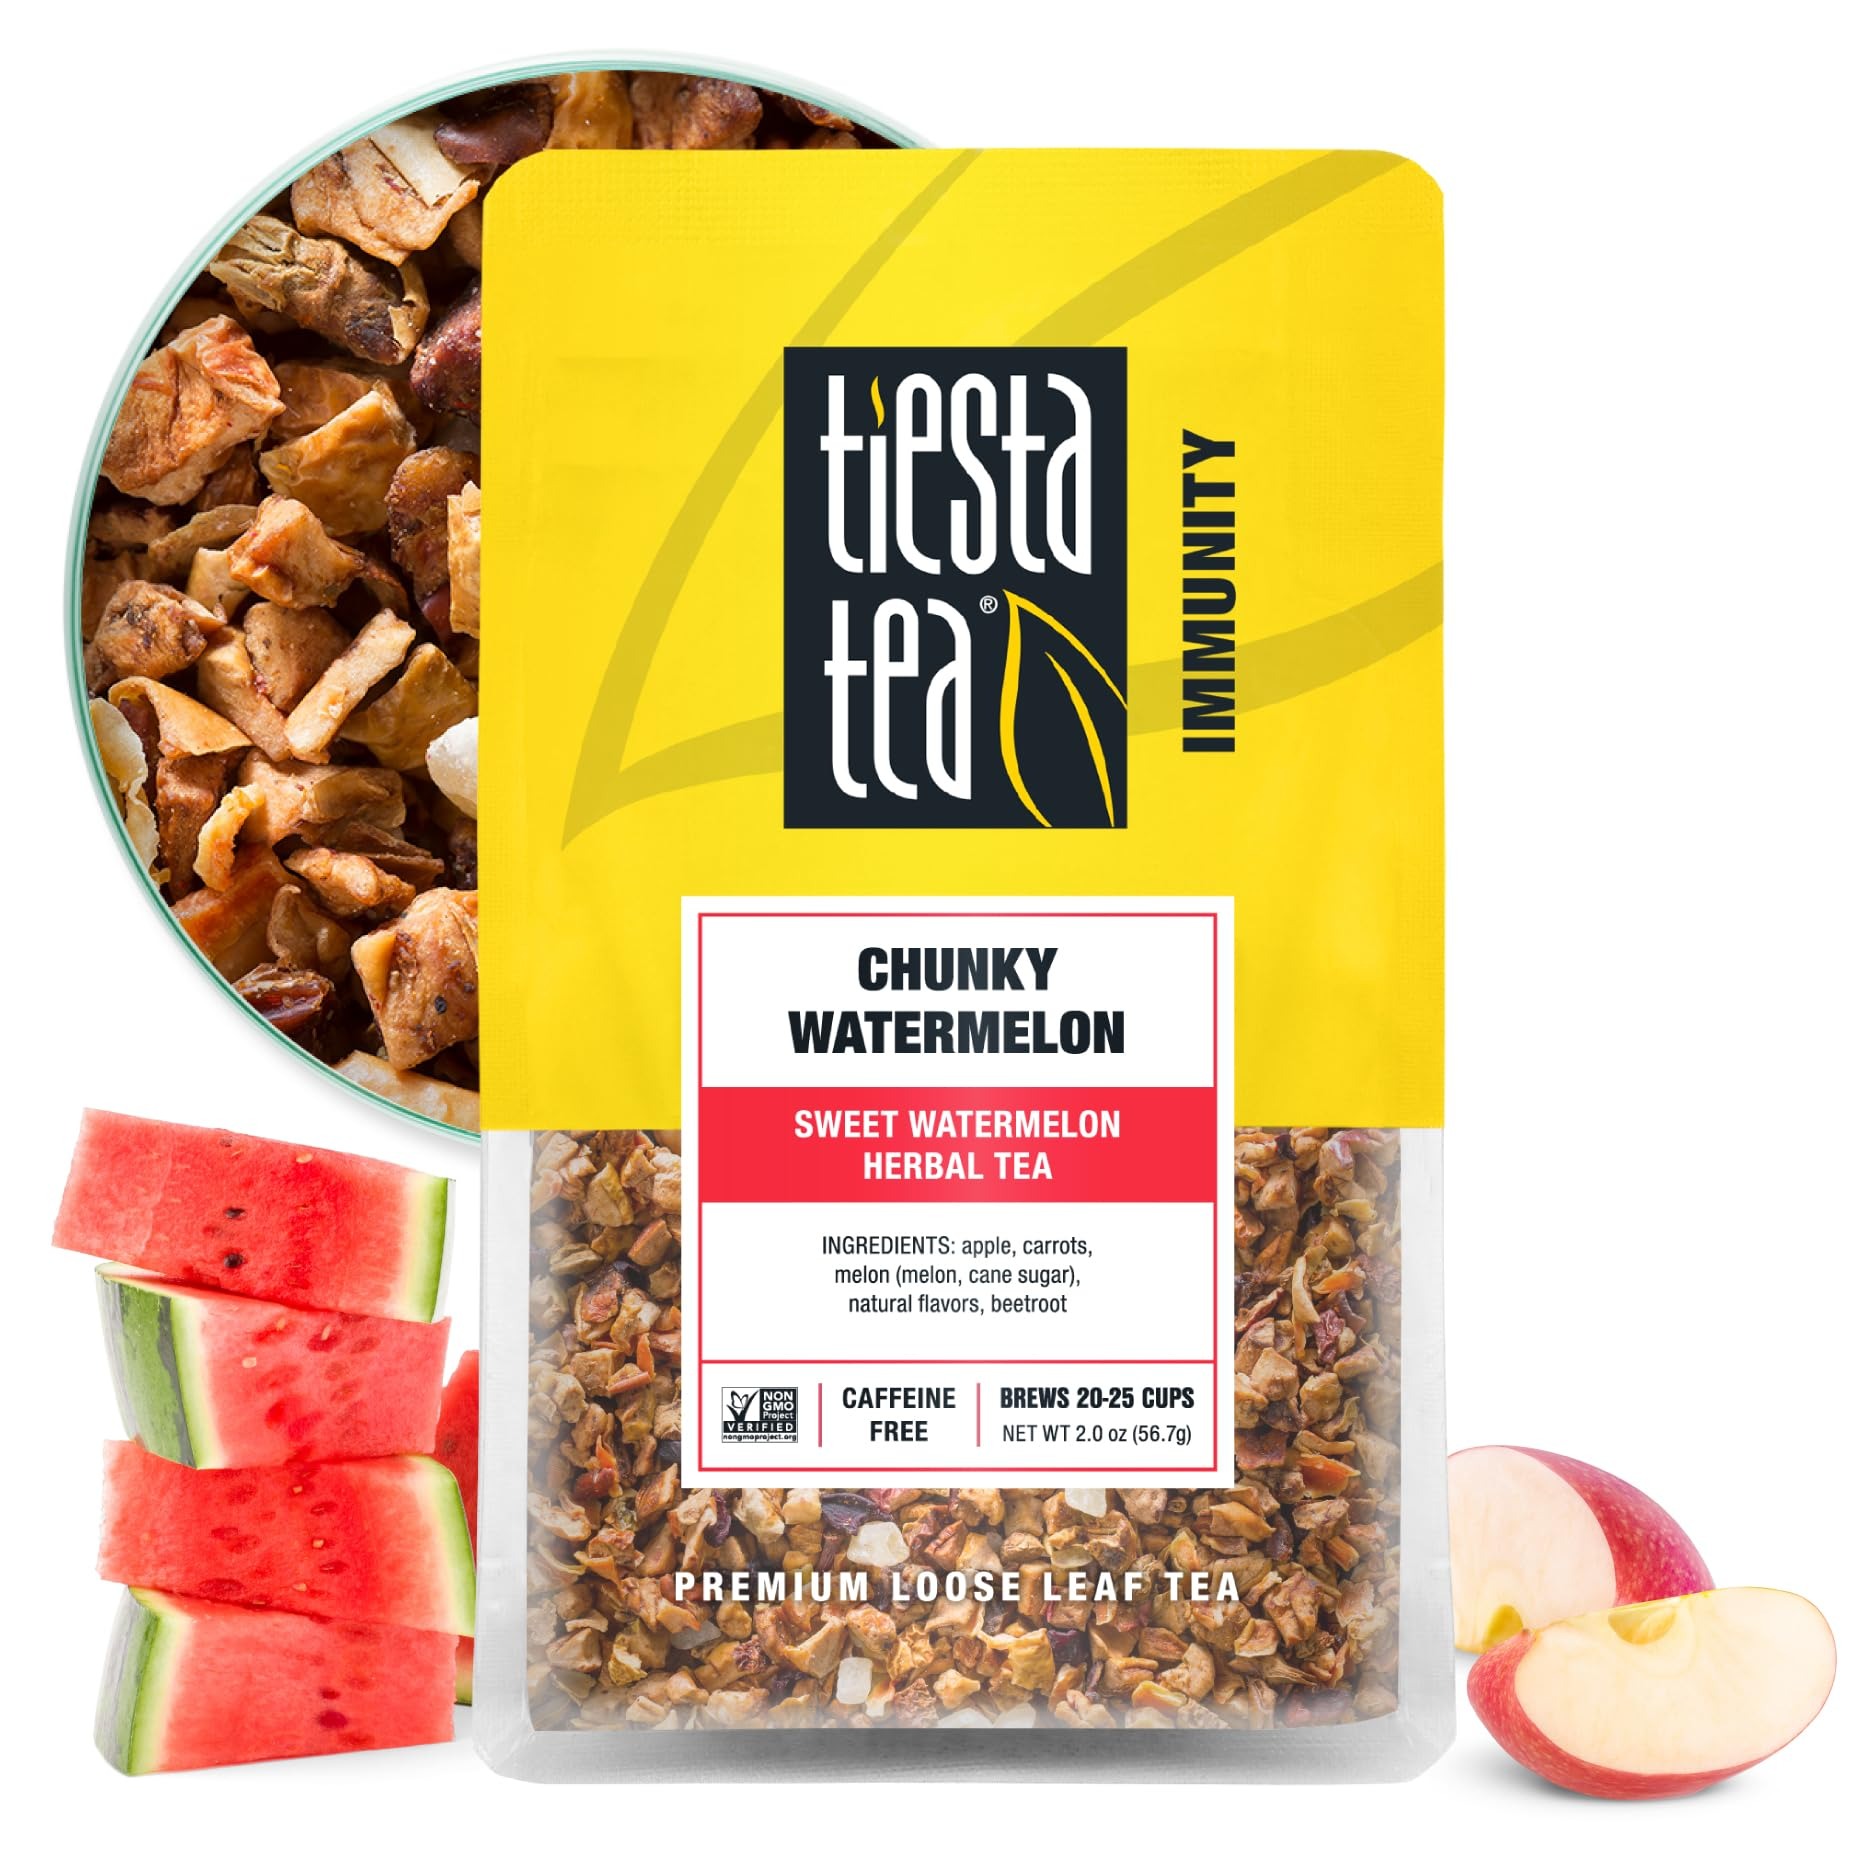
Item Name: Tiesta Tea - Chunky Watermelon | Loose Leaf | Sweet Watermelon Herbal Tea | Premium Non-Caffeinated Blend | Make Hot or Iced | Brews Up to 25 Cups | 2 Ounce Resealable Pouch
Bullet Point 1: SWEET WATERMELON HERBAL TEA: Savor the luscious fusion of juicy melon and crisp apple flavors, evoking the feeling of a delightful summer year-round. This fruity tea is a versatile treat, equally delightful when served piping hot or as a refreshing iced tea. It's the perfect companion for summery days.
Bullet Point 2: PREMIUM LOOSE LEAF TEA BLEND: We've artfully combined apple pieces, carrot bits, melon pieces, and beetroot to craft a premium caffeine-free tea. Our commitment to quality means you can see, smell, and taste the difference in every cup. Say goodbye to disposable herbal tea bags and embark on a journey to discover the distinctive Tiesta Tea experience.
Bullet Point 3: REUSABLE TEA POUCH FOR TEA LOVERS: Our charming and reusable pouch is the perfect gift for tea enthusiasts. Offering airtight storage, it ensures that your watermelon loose leaf tea remains cozy and fresh for 20-25 cups. Not only a functional addition to your tea collection, but it also sits beautifully on your countertop, a testament to your passion for fine teas.
Bullet Point 4: EFFORTLESS BREWING: Enjoy a hassle-free brewing experience with our loose leaf tea. Simply scoop 1.5 tsp of this delightful loose leaf tea blend for every 8 oz of hot water at 208 degrees Fahrenheit. Allow it to steep for 5-7 minutes to release the full spectrum of flavors. Then, savor the moment as you remove the tea leaves and indulge in your perfectly steeped cup. It's the ideal way to appreciate the rich and aromatic notes of our premium blend.
Bullet Point 5: SEASONAL FLAVORS: Tiesta Tea’s loose-leaf blends are crafted to complement the vibrant, sunny days of Spring and Summer. These refreshing and aromatic flavors are perfect for sipping on warm afternoons, whether you’re unwinding at home or enjoying time outdoors with friends.
Value: 2.0
Unit: Ounce

Price: 8.95